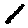
Label: 1